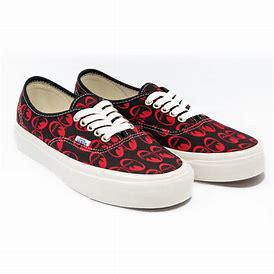
Brand: Vans
Model: Anaheim Factory Authentic 44 DX